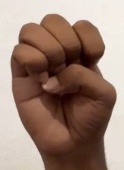
ASL sign: E